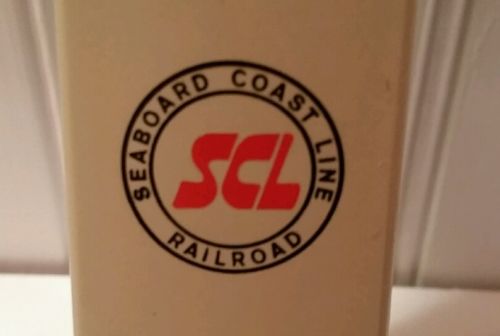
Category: stapler